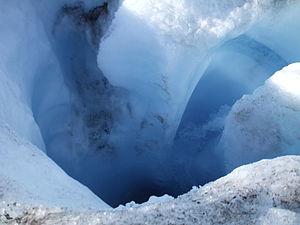
Inlandsis moulin Groenland 2009 Expédition ACarré
L'inlandsis du Groenland est un inlandsis recouvrant 1 710 000 km², soit 80 % du territoire du Groenland. C'est la deuxième plus grande masse de glace sur Terre après l'inlandsis de l'Antarctique.